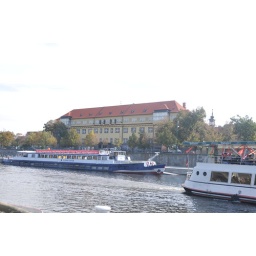
Our tour guide said that this yellow building was the oldest hospital in Prague